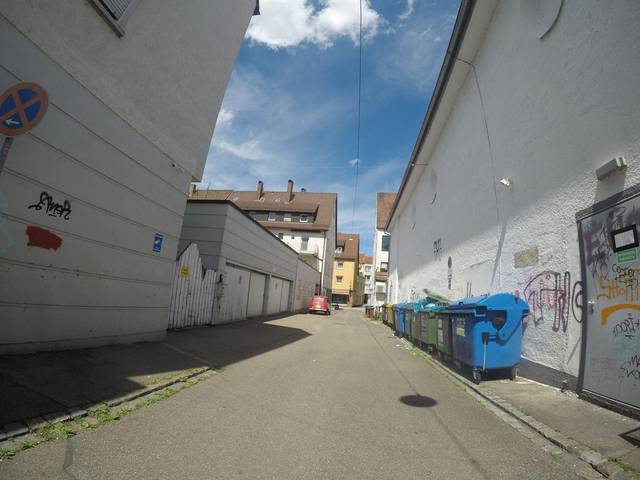
Region: Germany
Coordinates: 48.399, 9.989